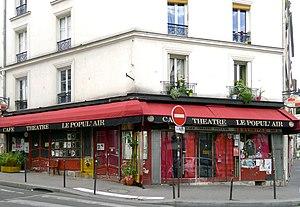
Rue Henri-Chevreau (café théâtre ""Le Popul'air, à l'angle de la rue de la Mare) - Paris XX"
La rue Henri-Chevreau est une rue située dans le 20ᵉ arrondissement de Paris, en France.